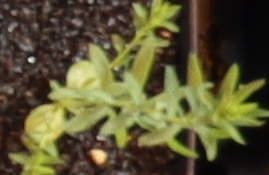
Label: Flax